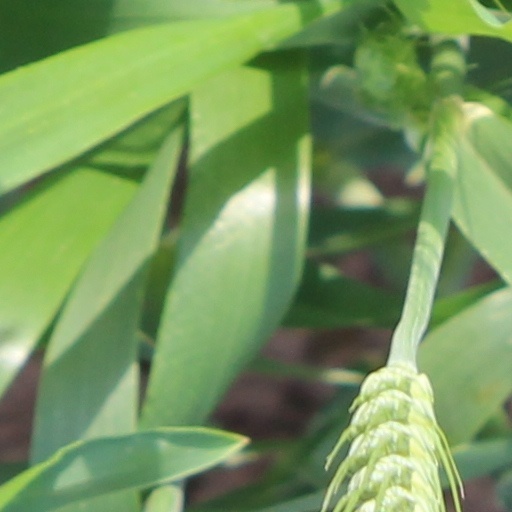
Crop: wheat